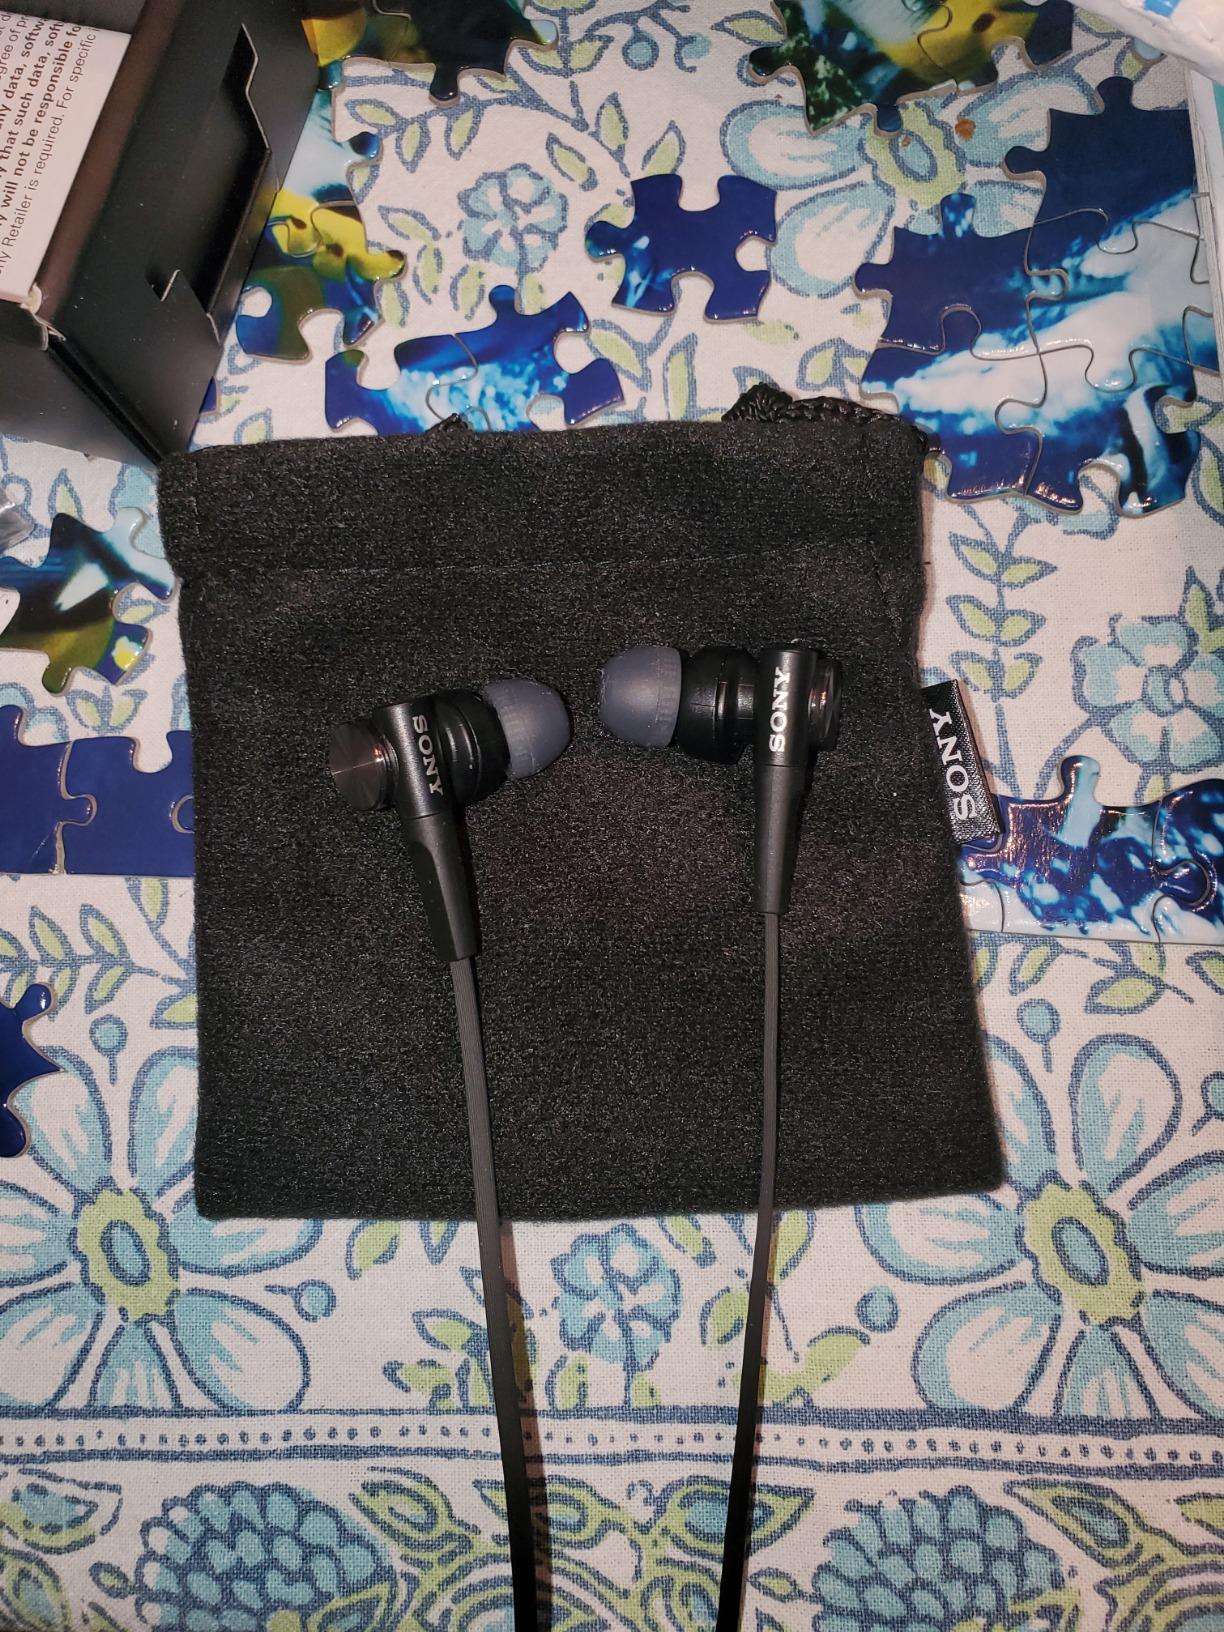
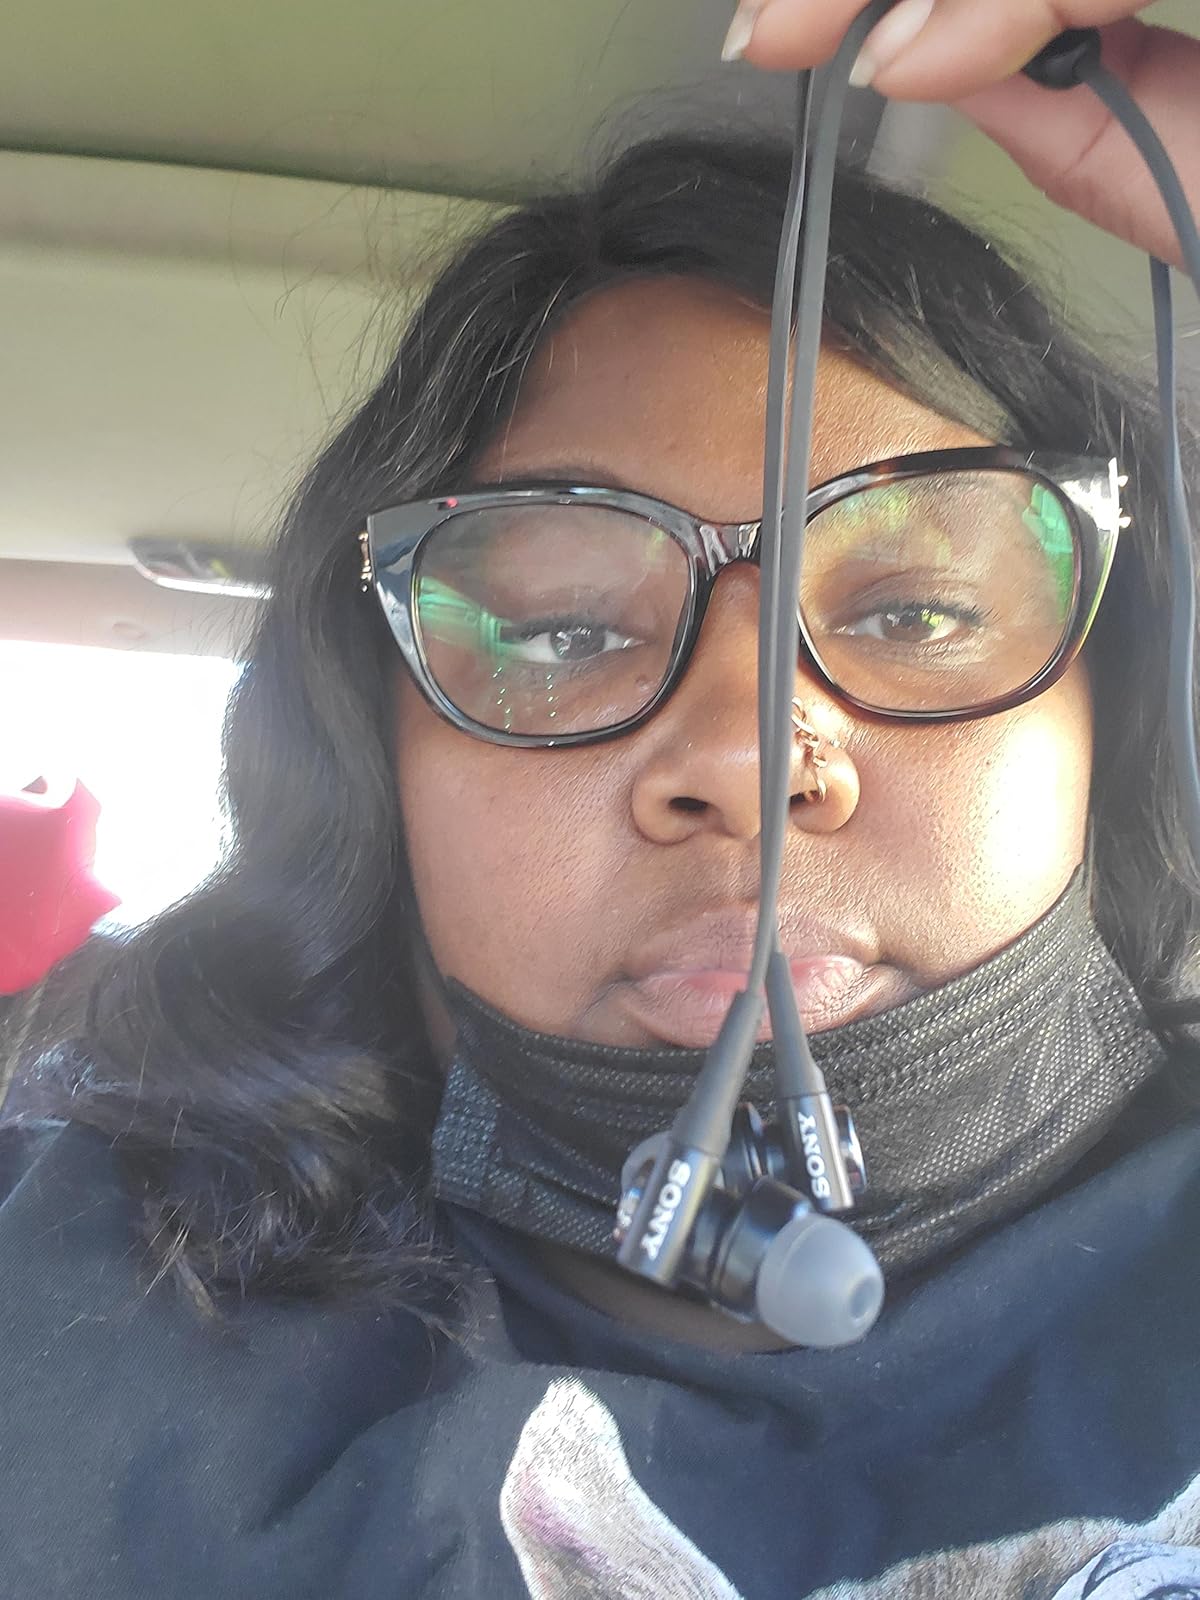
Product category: headphones
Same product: yes